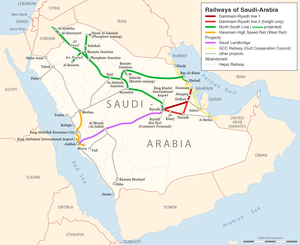
Saudi-Arabien / Infrastruktur / Jernbaner
Oversigt over eksisterende og planlagte jernbaner i Saudi-Arabien.
Saudi-Arabien, officielt Kongeriget Saudi-Arabien, er et land i Mellemøsten og det største land på den Arabiske Halvø.